Private Chefs of Beverly Hills

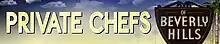

Private Chefs of Beverly Hills is a reality television series on Food Network. The show follows six chefs from the Big City Chefs private chef placement agency in Beverly Hills, California. The show chronicles preparations for lavish parties for eccentric clientele in the Los Angeles area.